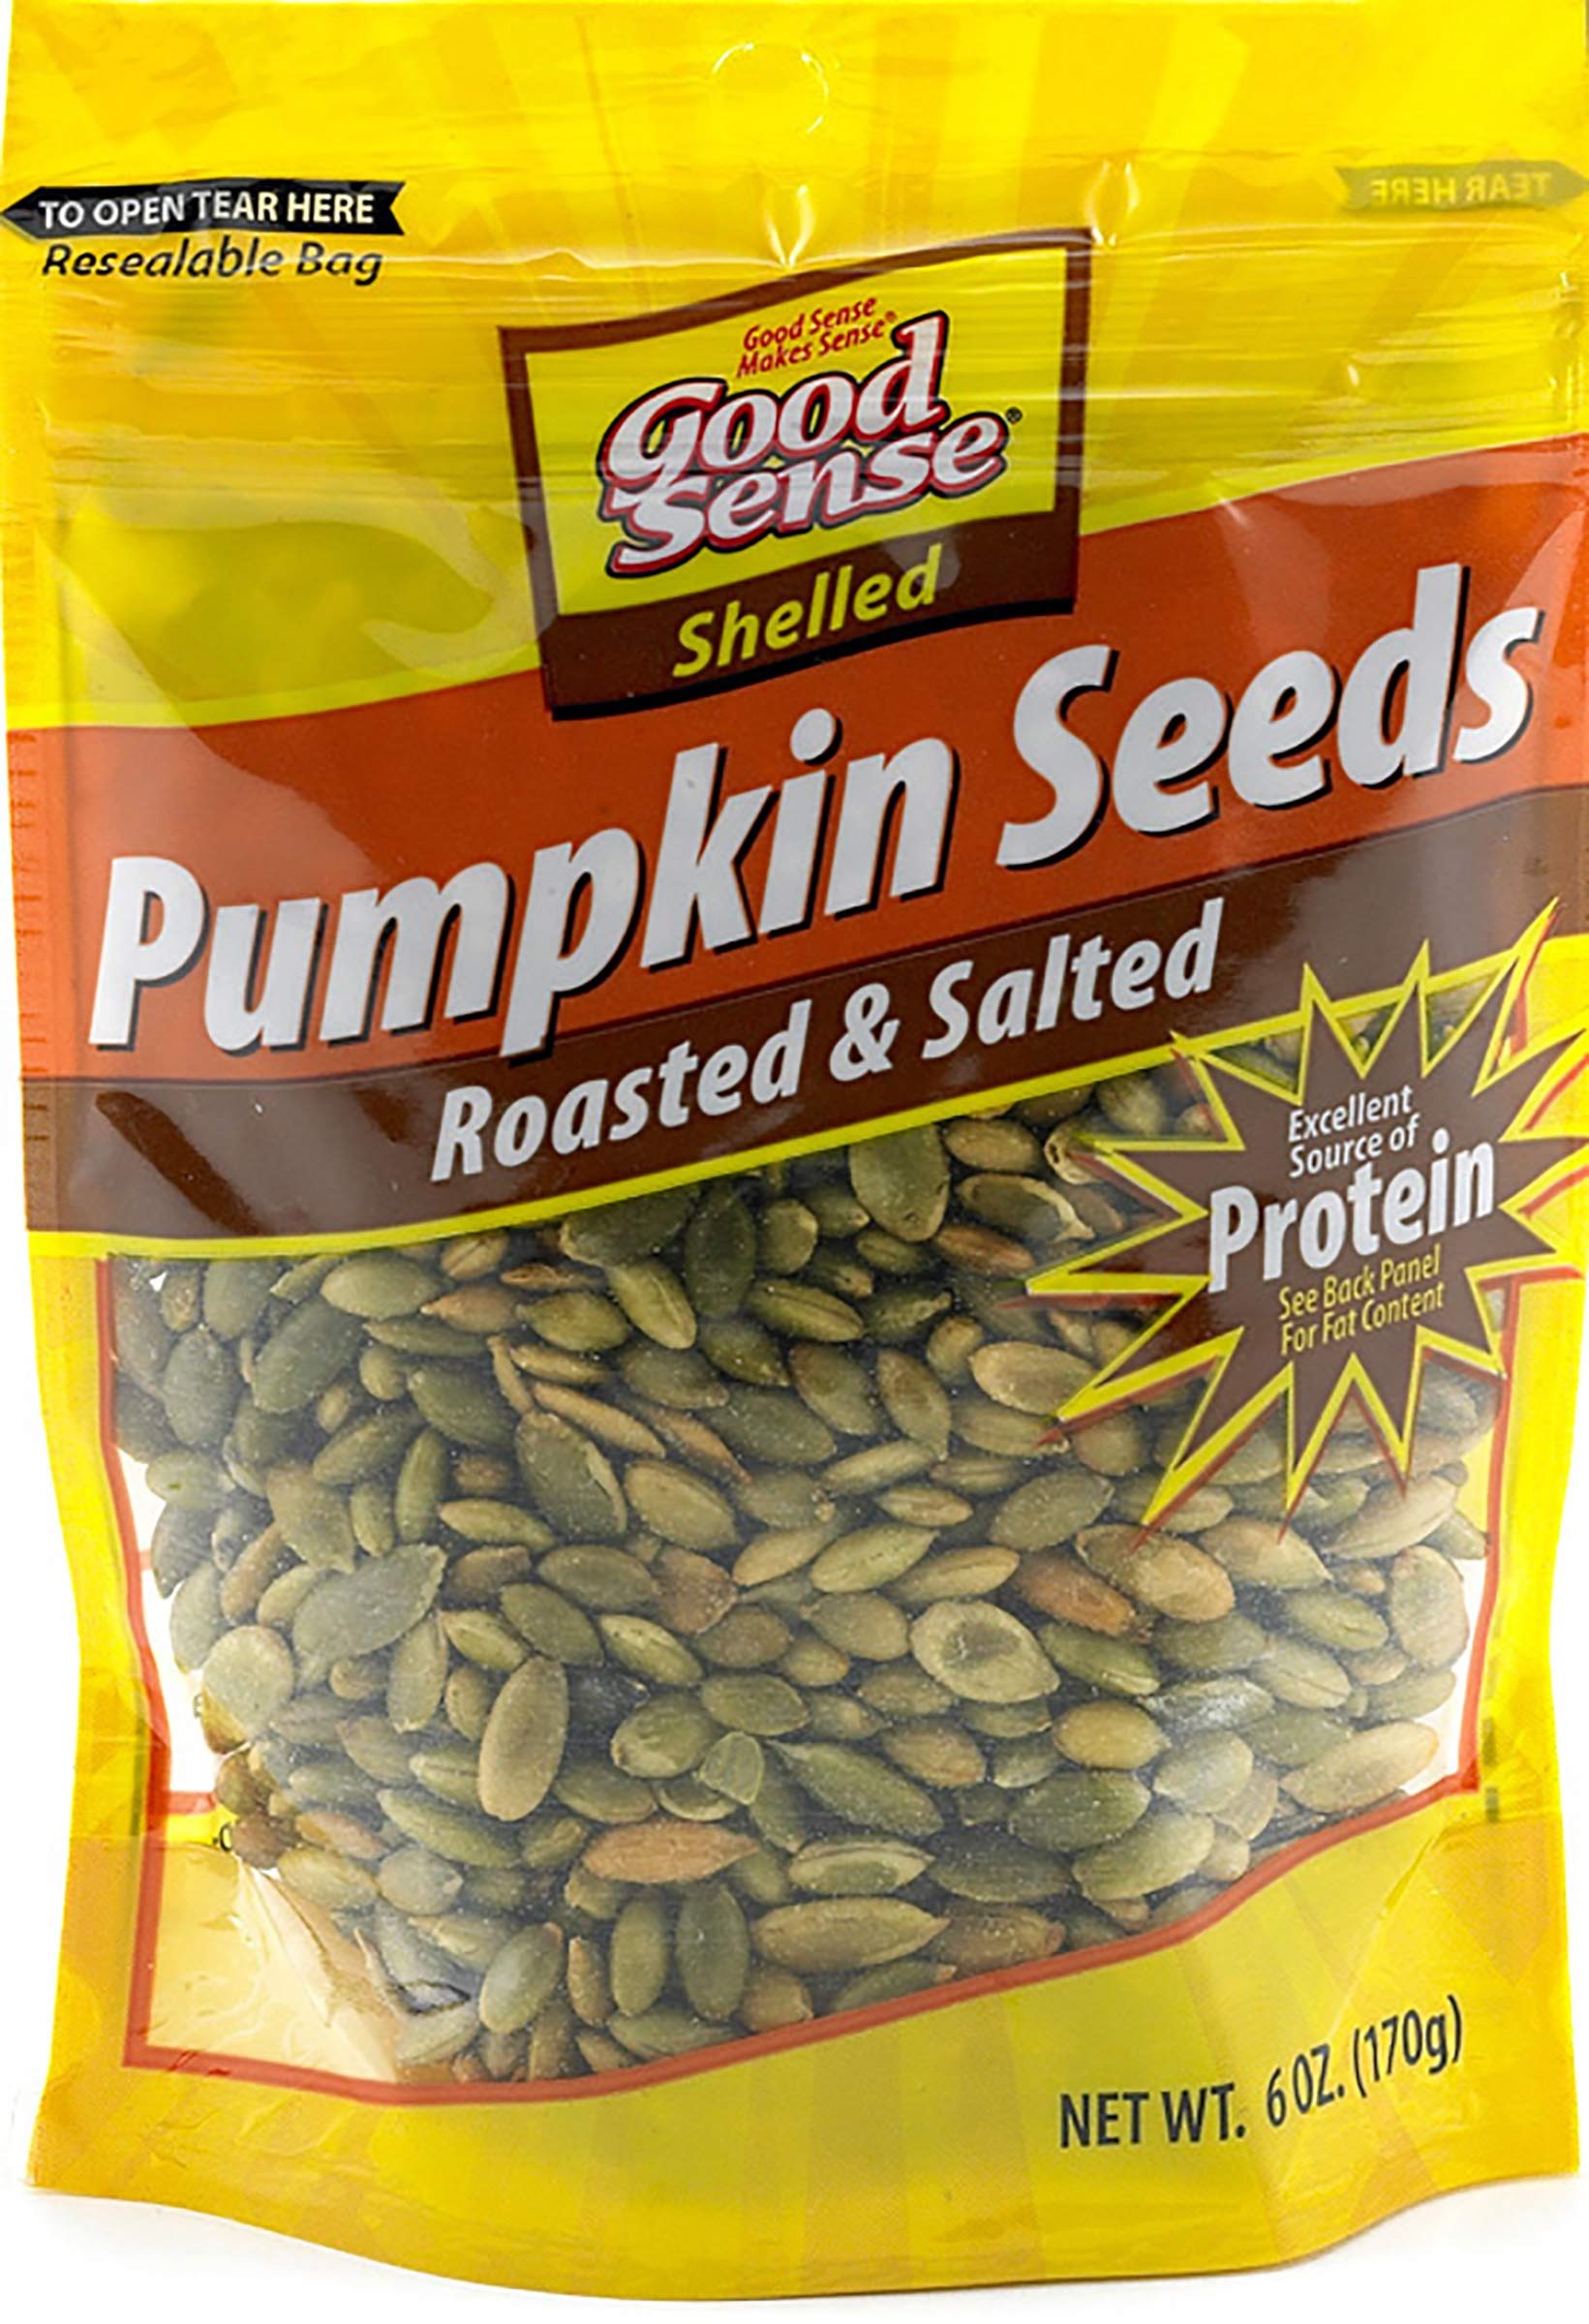
Item Name: Good Sense Shelled Pumpkin Seeds (Pepitas), Roasted and Salted, 6 Ounces (6OZ Bag)
Product Description: Edible Pumpkin Seeds
Value: 6.0
Unit: Ounce

Price: 6.765